Italian General Confederation of Labour

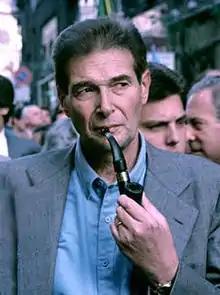
Lama during the 1980s.

In October 1970 the general councils of the three confederations met together in Florence to examine the possibility of starting a unification process. In particular, the metalworkers' factions, FIOM, FIM and UILM, strongly supported the union, but the proposal faced strong opposition from UIL and large sectors of CISL. In July 1972, the three general councils, in a unified session, signed the "Federative Pact" in Rome, electing a joint committee of 90 members and a secretariat of 15 members. The CGIL–CISL–UIL Federation will guarantee the unitary management of the main trade union events for all the 1970s and will be dissolved only after the so-called "Valentine's Day decree" of Bettino Craxi's government in 1984.